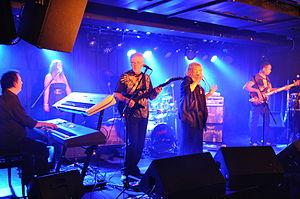
Shakatak est un groupe de Jazz-funk britannique fondé en 1980.